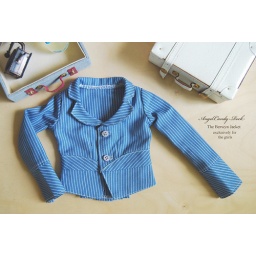
Smart waisted jacket in a chic blue white striped fabric.